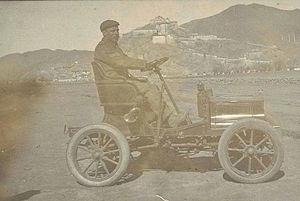
Freddie O'Connor's au volant d'une Peugeot, devant le fort de Gyantse, 1907
William Frederick Travers O'Connor est un militaire, interprète, attaché commercial et écrivain britannique qui séjourna au Tibet au début du XXᵉ siècle.